Bijay Baral

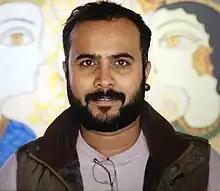
Baral in 2023

Bijay Baral is a Nepalese actor and poet known for his work in Nepali cinema. He made his debut in 2013 with the film Chhadke. He worked as B.K. in film Kabaddi (2014). He worked on the film (2022), which became the highest-grossing Nepali film of all time. He starred in the film Jaari (2023) and Purna Bahadur ko Sarangi(2024) both of which went on to become one of the highest-grossing Nepali films with later emerging as his biggest success as a male lead breaking several records. He is also active in the theatre scene, mostly acting in plays at Mandala Theatre.